The Workers Circle

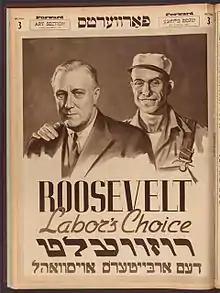
The Workers Circle published "The Forward" for many years (here expressing support for FDR's "New Deal" in Yiddish and English).

In the first decade of the 21st century, the organization ended its direct health insurance program and closed its old age homes, streamlined its operations, separated itself from "The Forward", hired a new executive director, Ann Toback, in 2008, reorganized its board and appointed a new president, Madelon "Maddy" Braun, in 2010. It rededicated its mission to education and promoting Jewish community, Yiddish culture and social justice activism. "The plan is to reboot by offering something [the Circle] feels religious Judaism has failed to provide: an education toward a cultural Jewish identity that uses religion as a trigger for activism and connects with a legacy of progressivism and commitment to universal values." The organization sold its former East side building and moved to new offices in the Garment District of New York City in 2011.